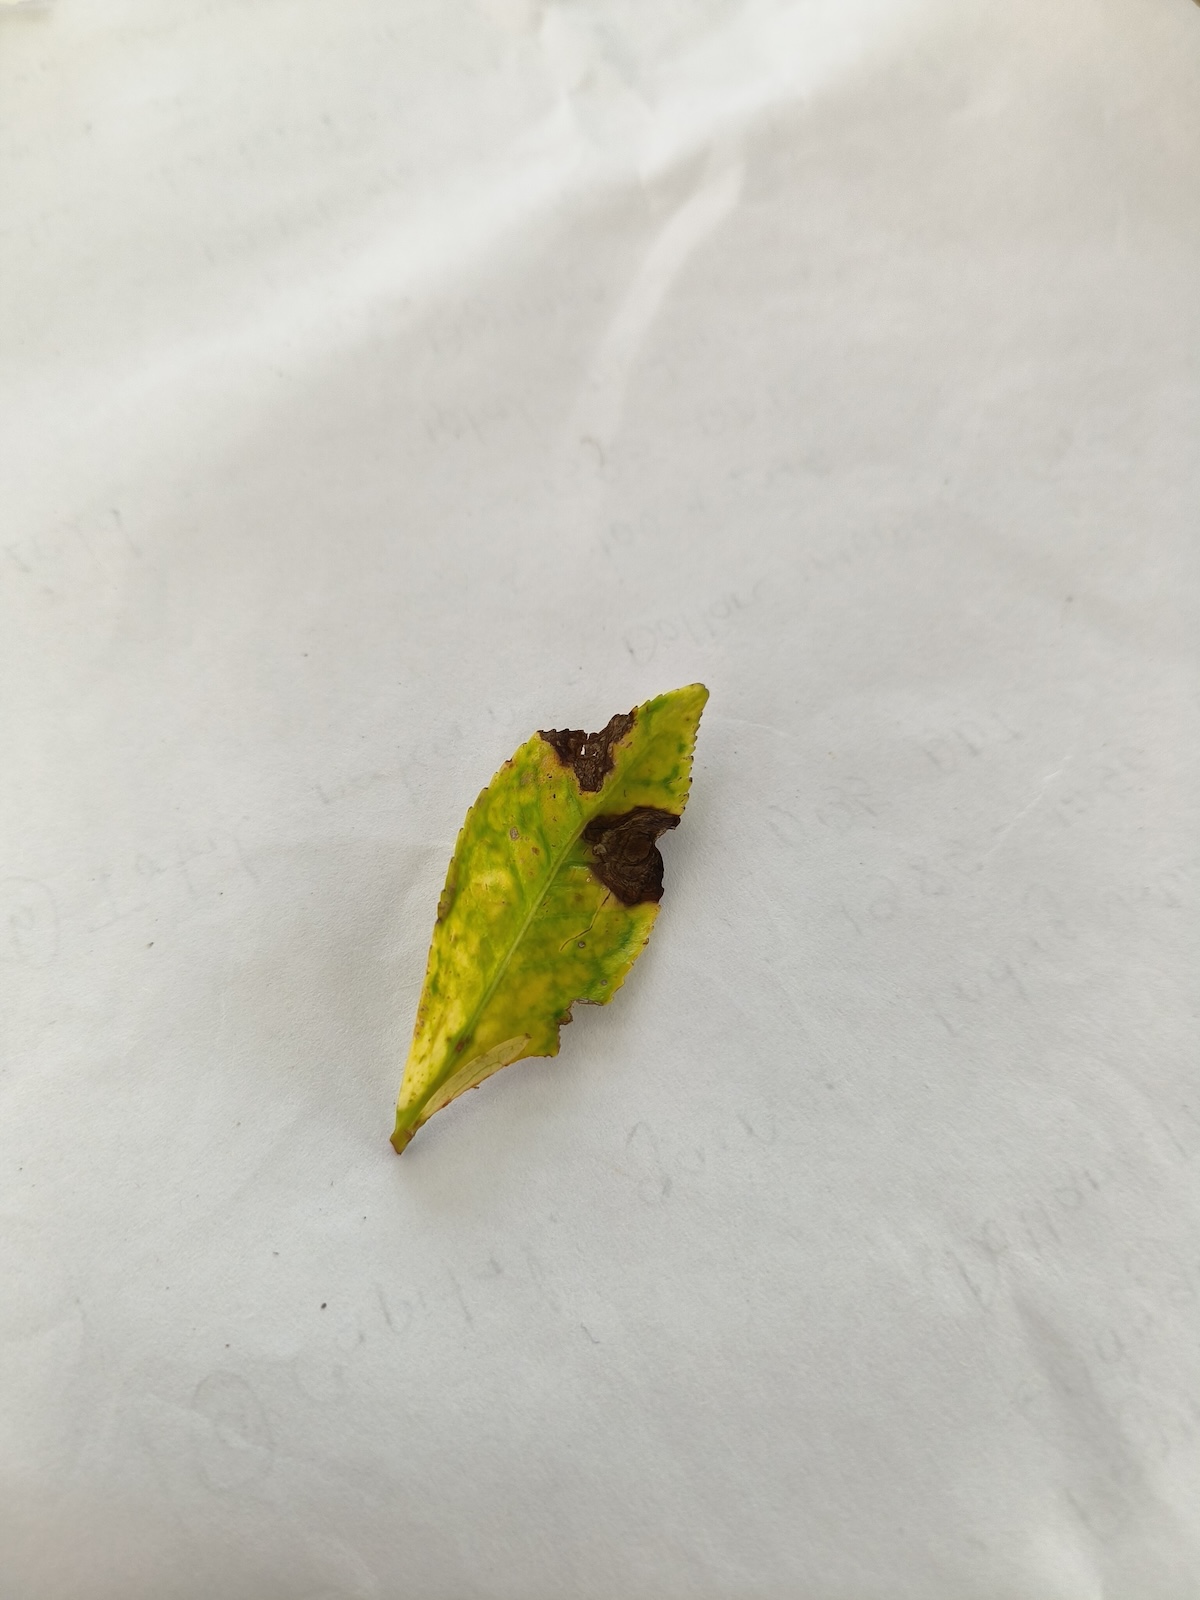
Label: Gray Blight